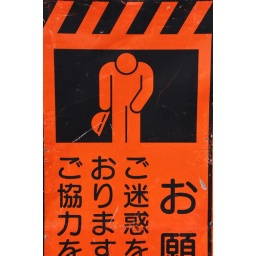
A common theme in road work signs is the apologetic bowing figure.